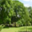
Label: oak_tree